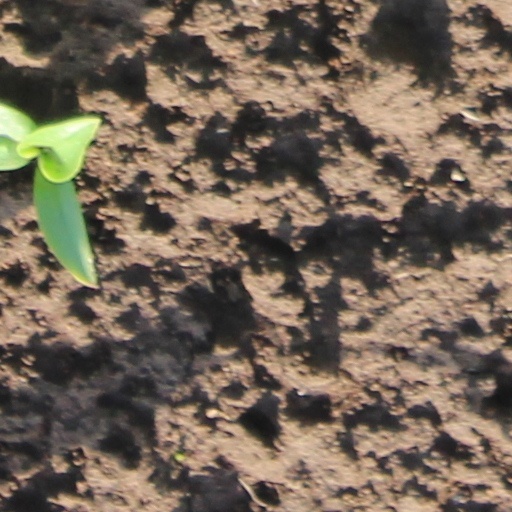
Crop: wheat